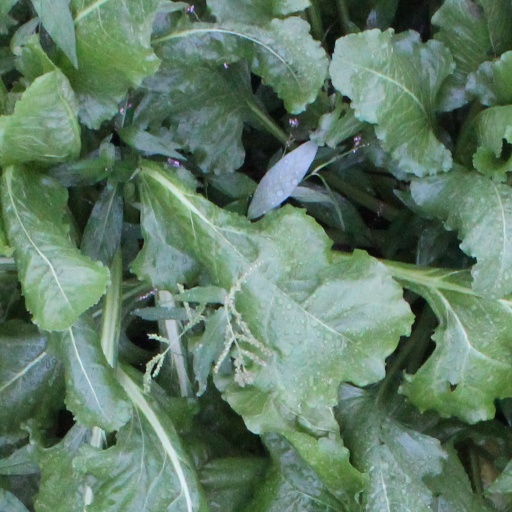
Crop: sugar beet